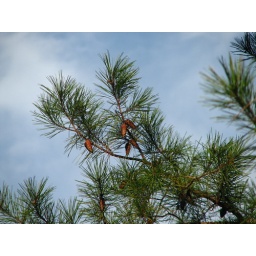
pine branches against blue skies